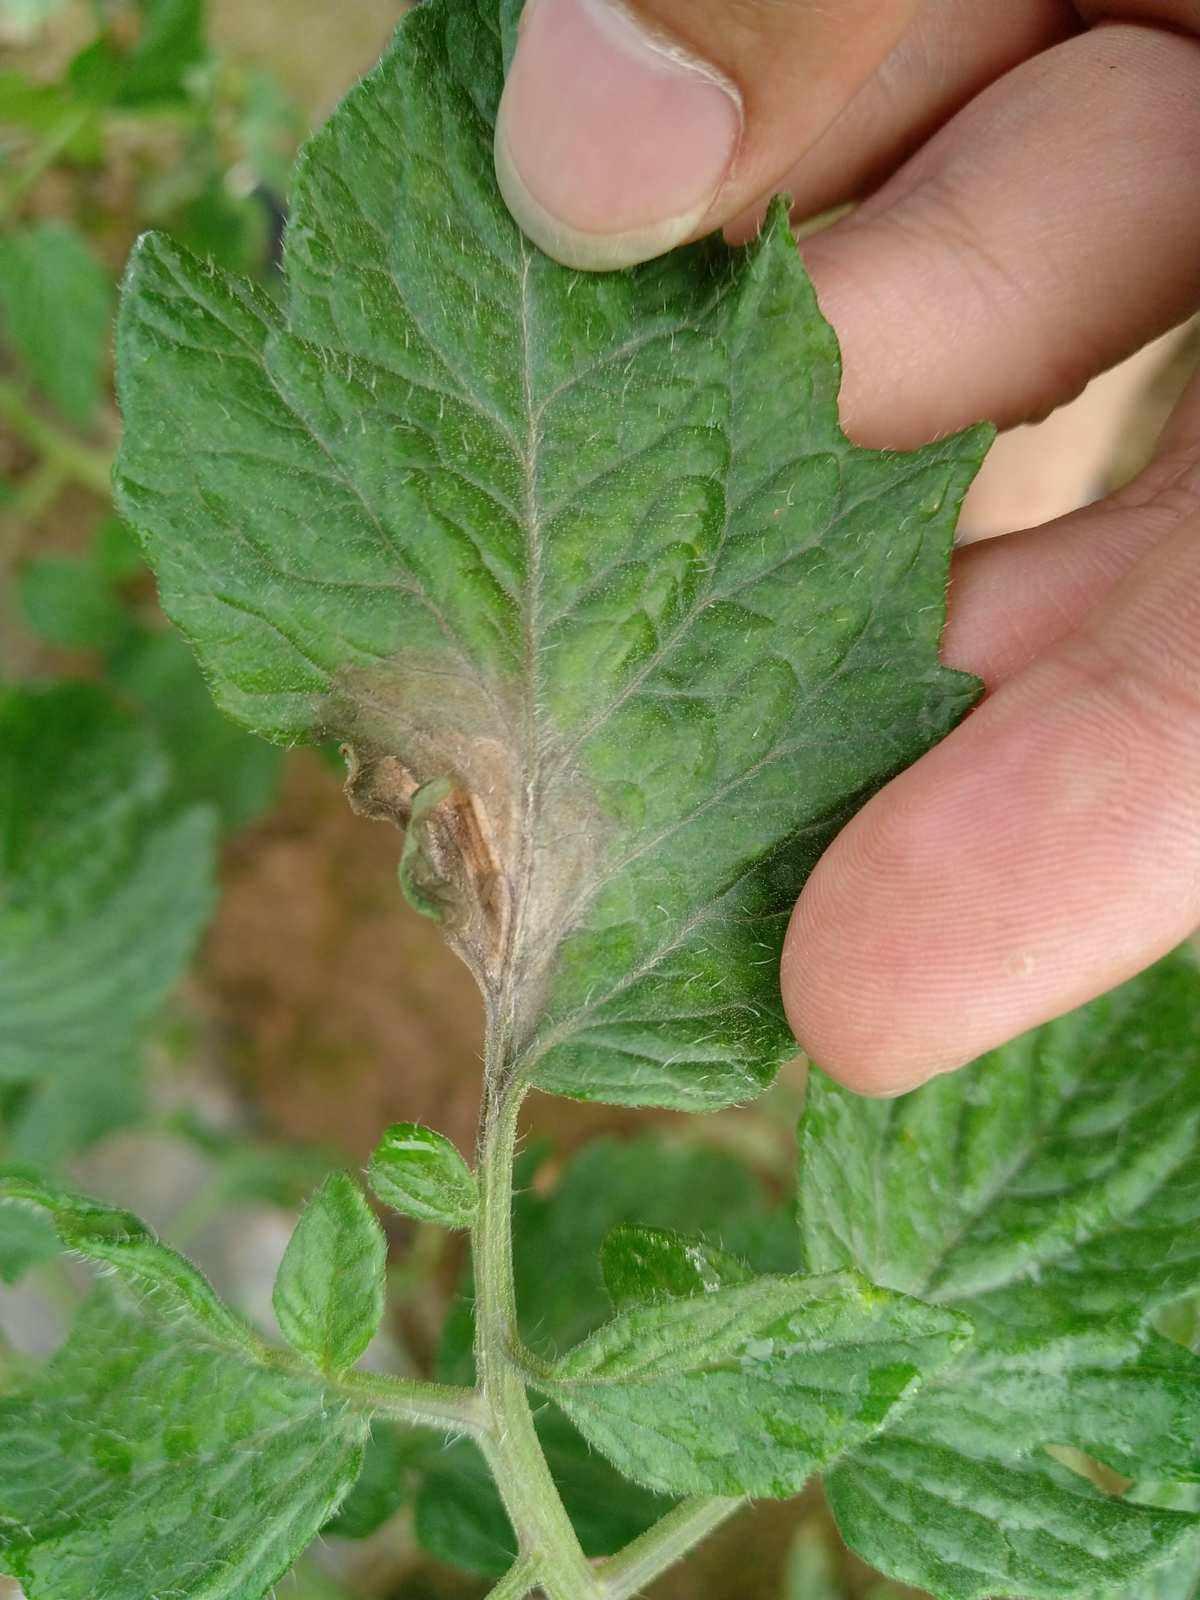
Plant: Tomato
Disease: tomato late blight